Andy Smart

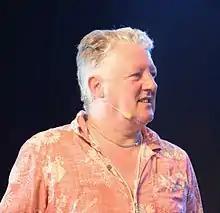
Smart performing in 2019

Smart performed as a guest with The Comedy Store Players for over 13 years, and a permanent member from 1995. Before joining the Players he was one half of the Vicious Boys with Angelo Abela. Together they won the 1984 Time Out Street Entertainer Award and later appeared on LWT's "Wake Up London" and Channel 4's "The Tube", where, dressed as a bell boy and pretending to be a Great Dane, Smart licked Paula Yates' face.